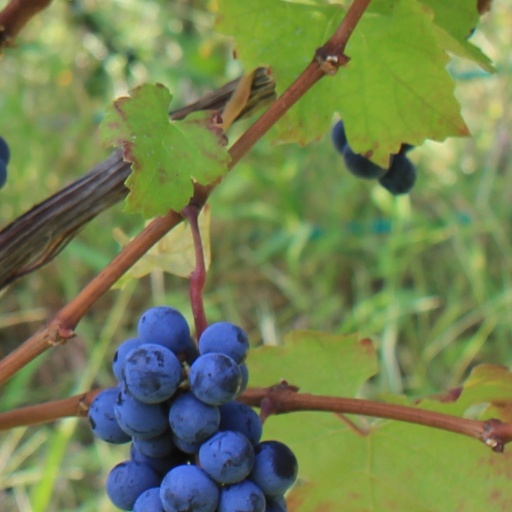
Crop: grape